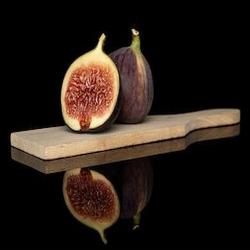
Label: Fig